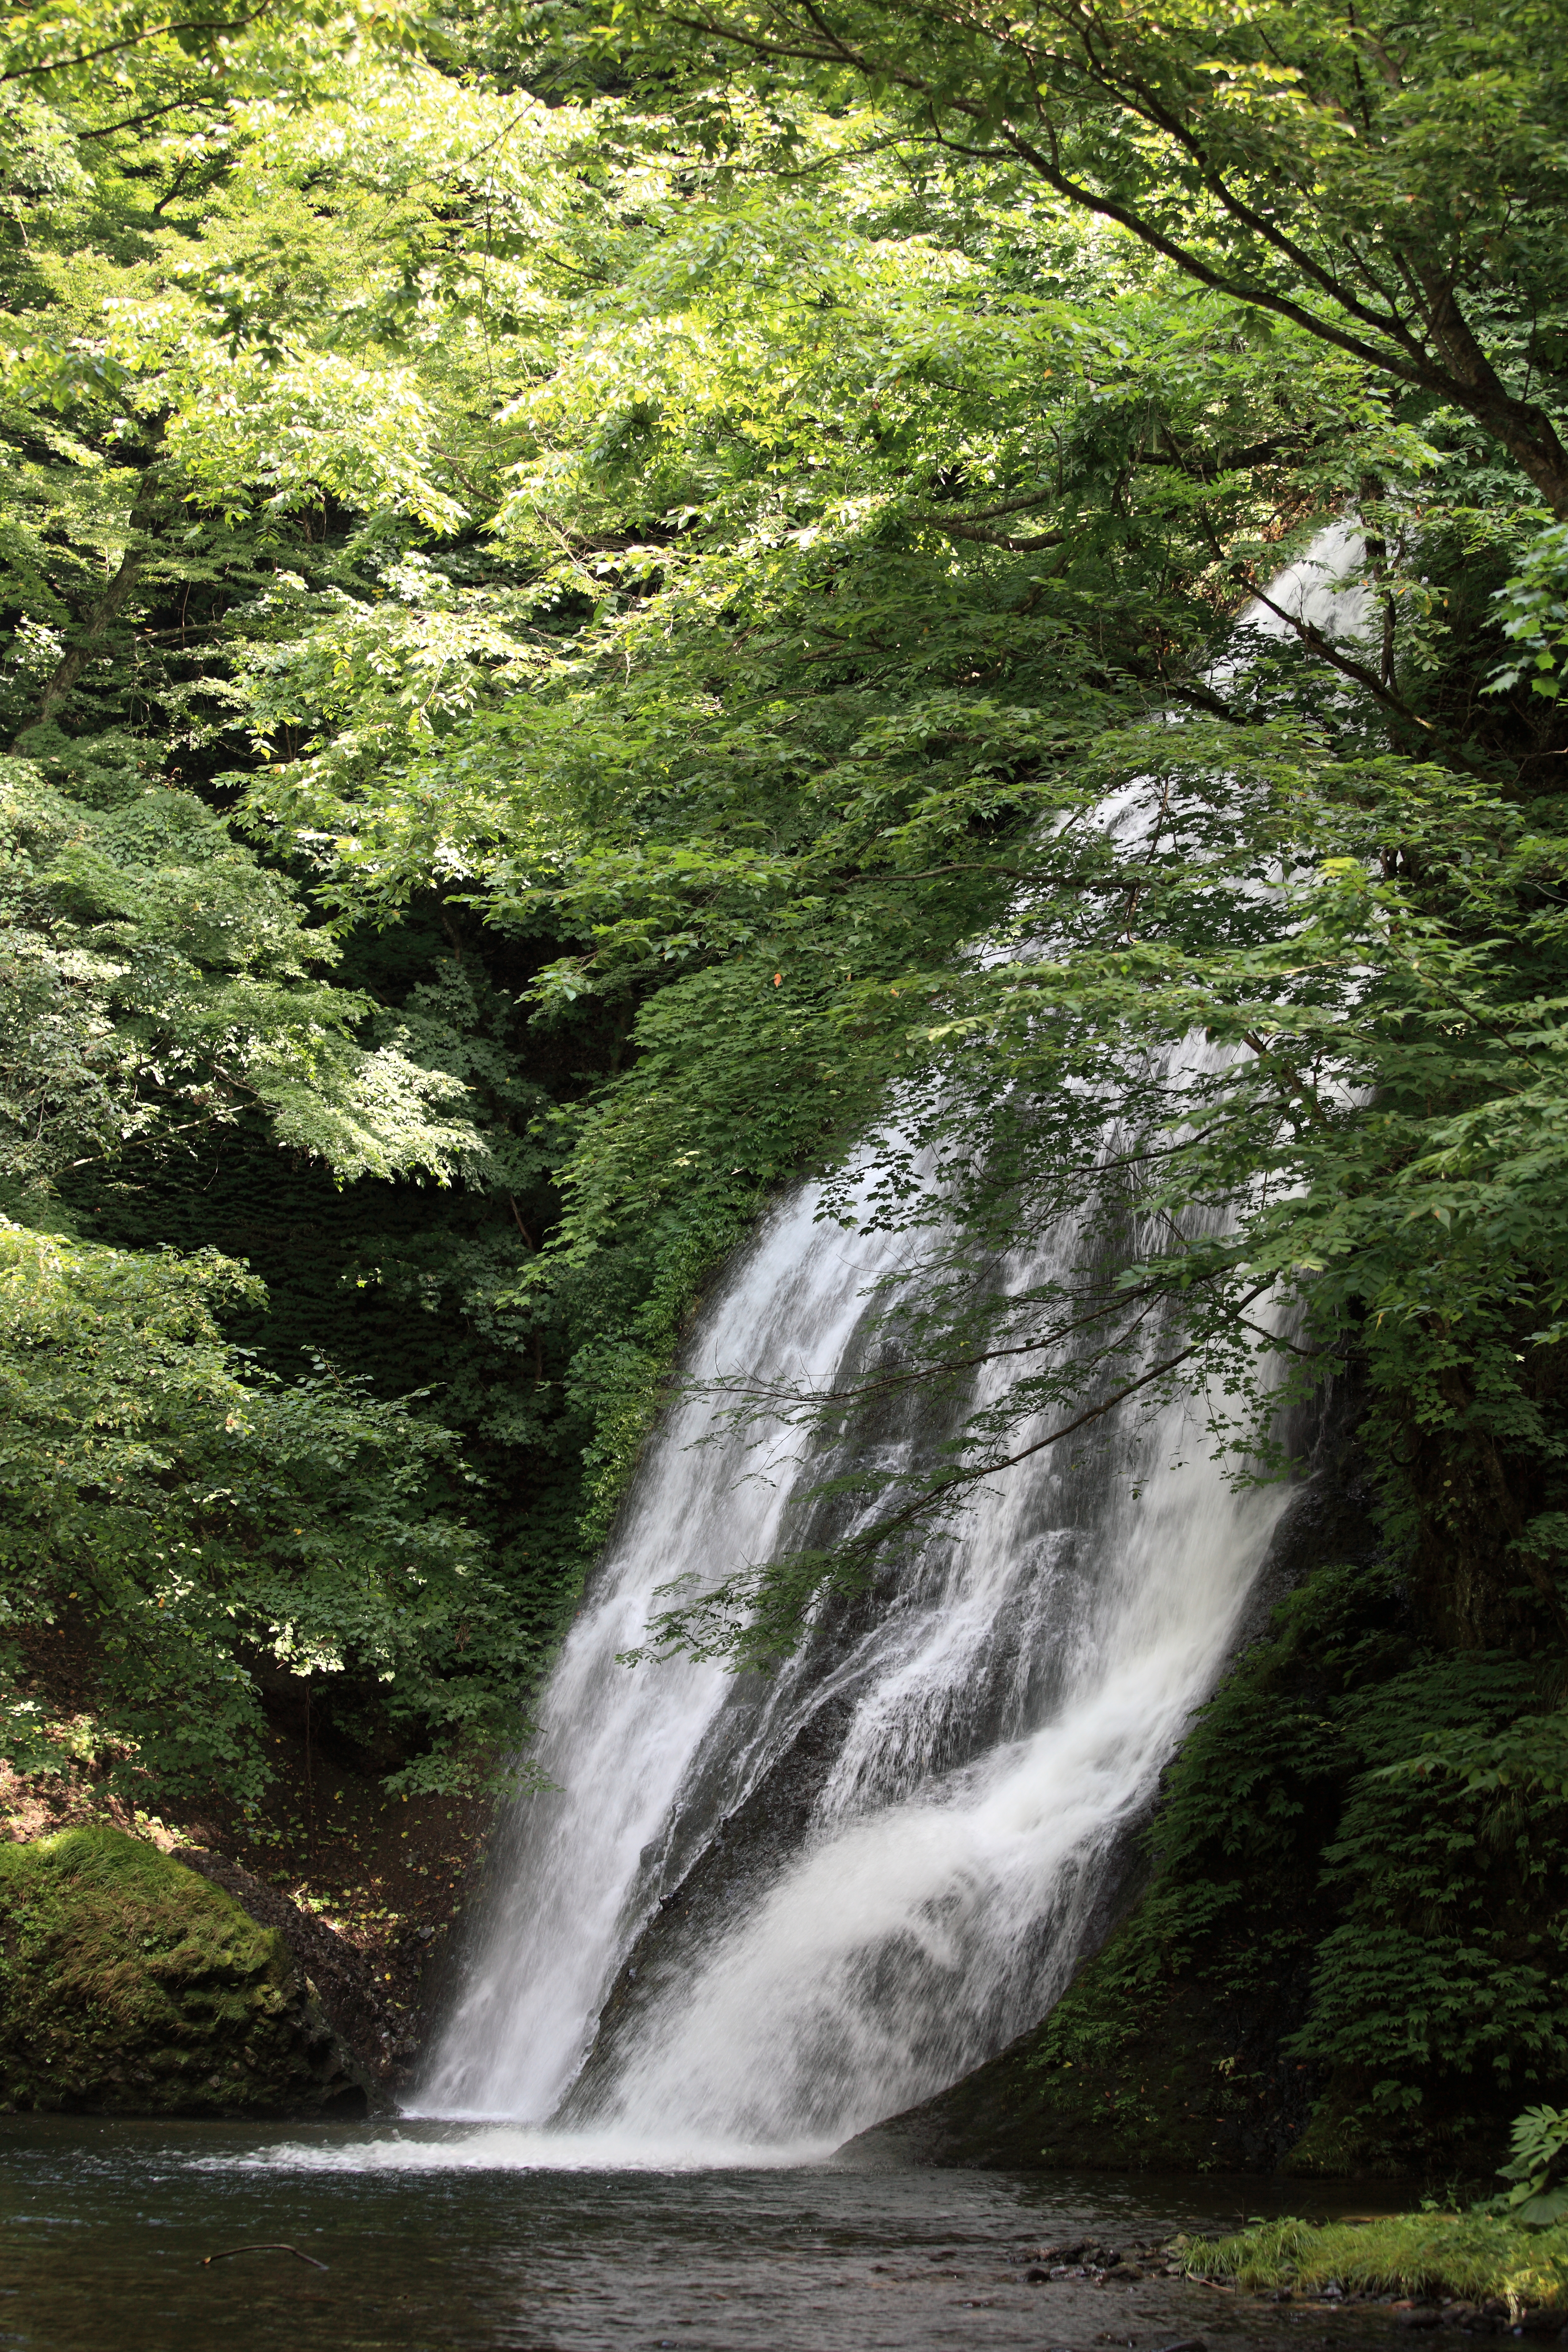
tree, forest, waterfall, stream, high, body of water, rainforest, ravine, 5d, wasserfall, hires, markii, water feature, watercourse, hi, res, resolution, akita, yamamoto, garounotaki